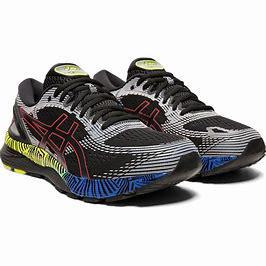
Brand: Asics
Model: Gel Nimbus 21